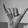
ASL letter: Y